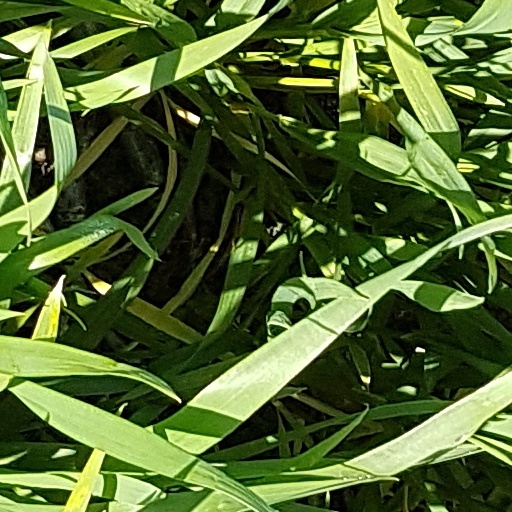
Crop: wheat